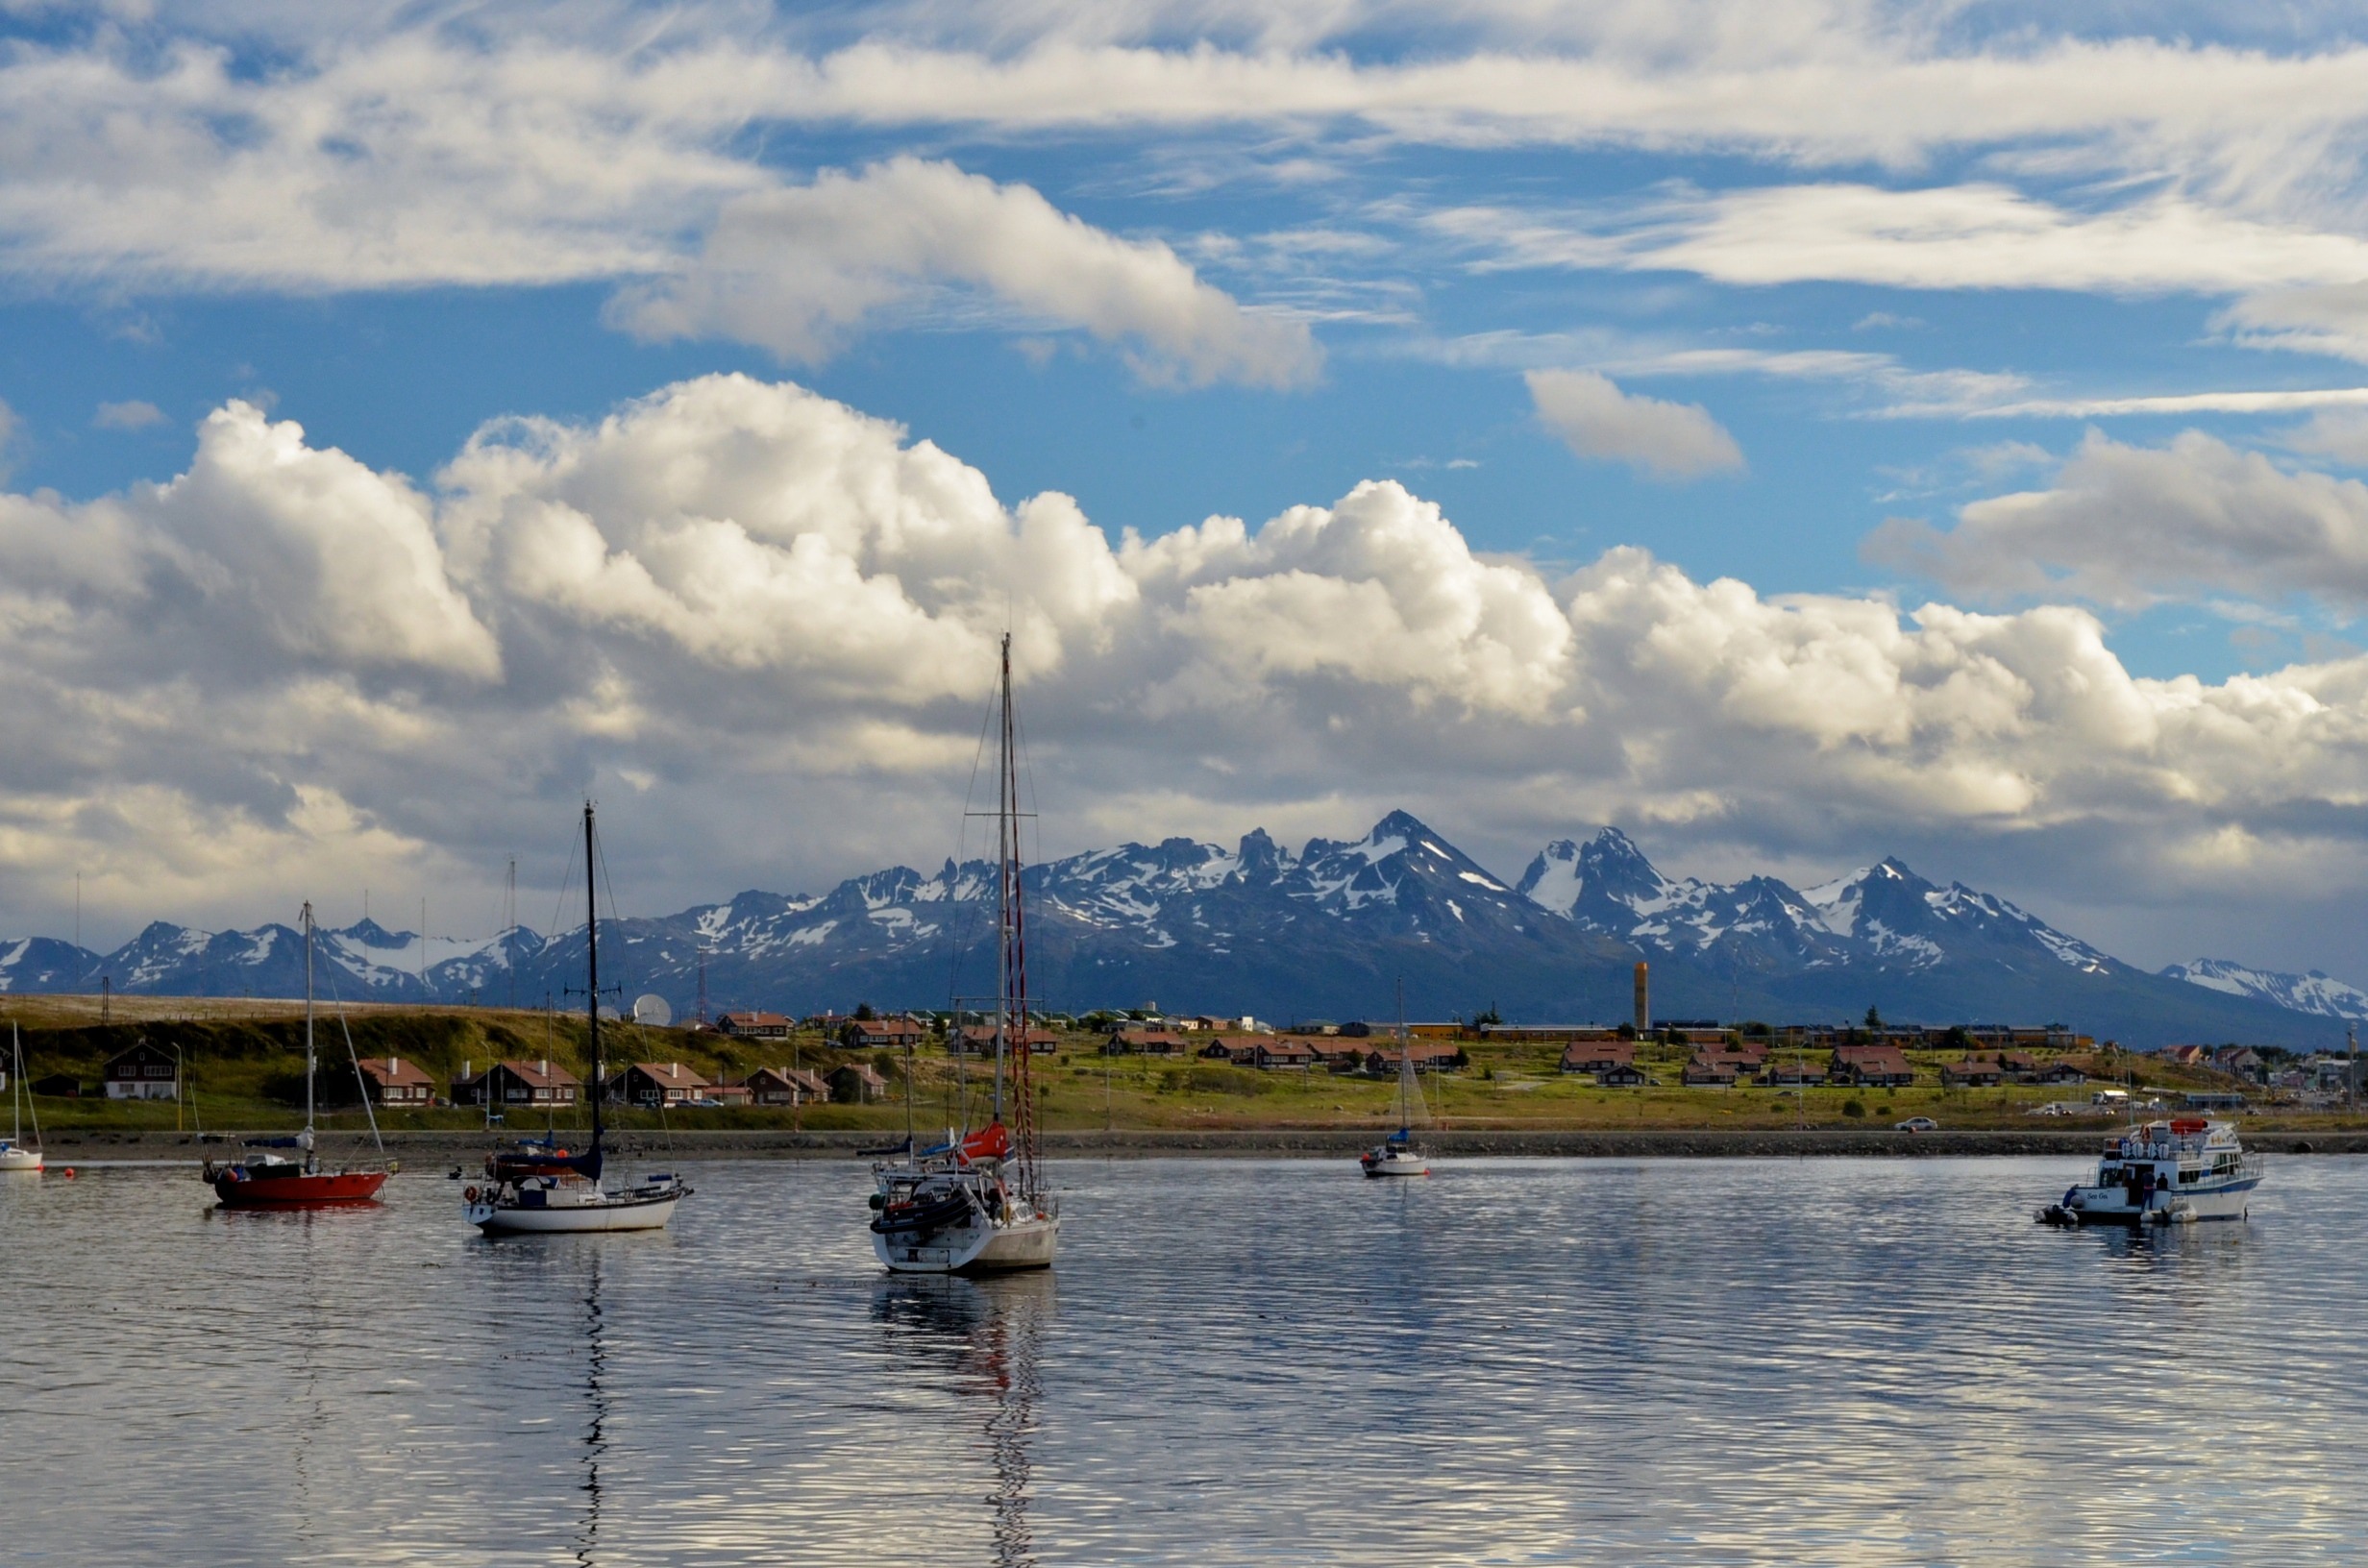
sea, cloud, sky, boat, shore, lake, river, paddle, vehicle, bay, kayak, boating, argentina, lakes, watercraft, loch, ushuaia